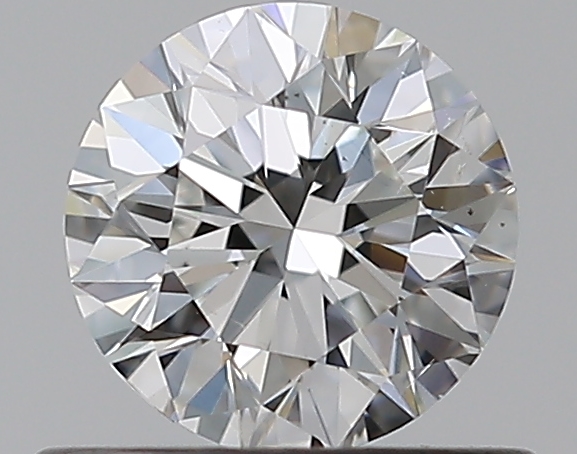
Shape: round
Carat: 0.5
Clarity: SI1
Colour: F
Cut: EX
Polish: EX
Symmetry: VG
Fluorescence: N
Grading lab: GIA
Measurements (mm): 5.04 x 5.08 x 3.17